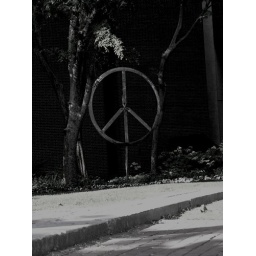
peace sign by van pelt